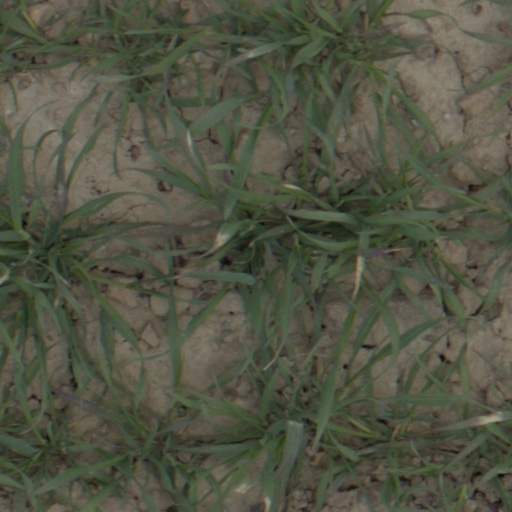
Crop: wheat